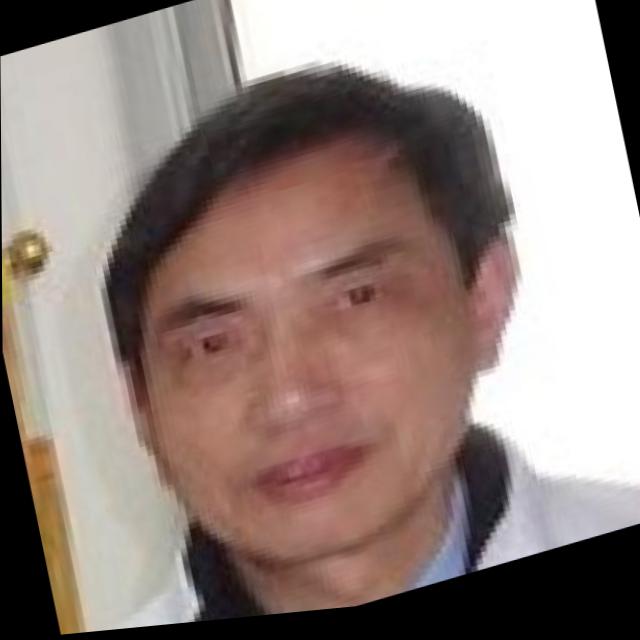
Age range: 45-64